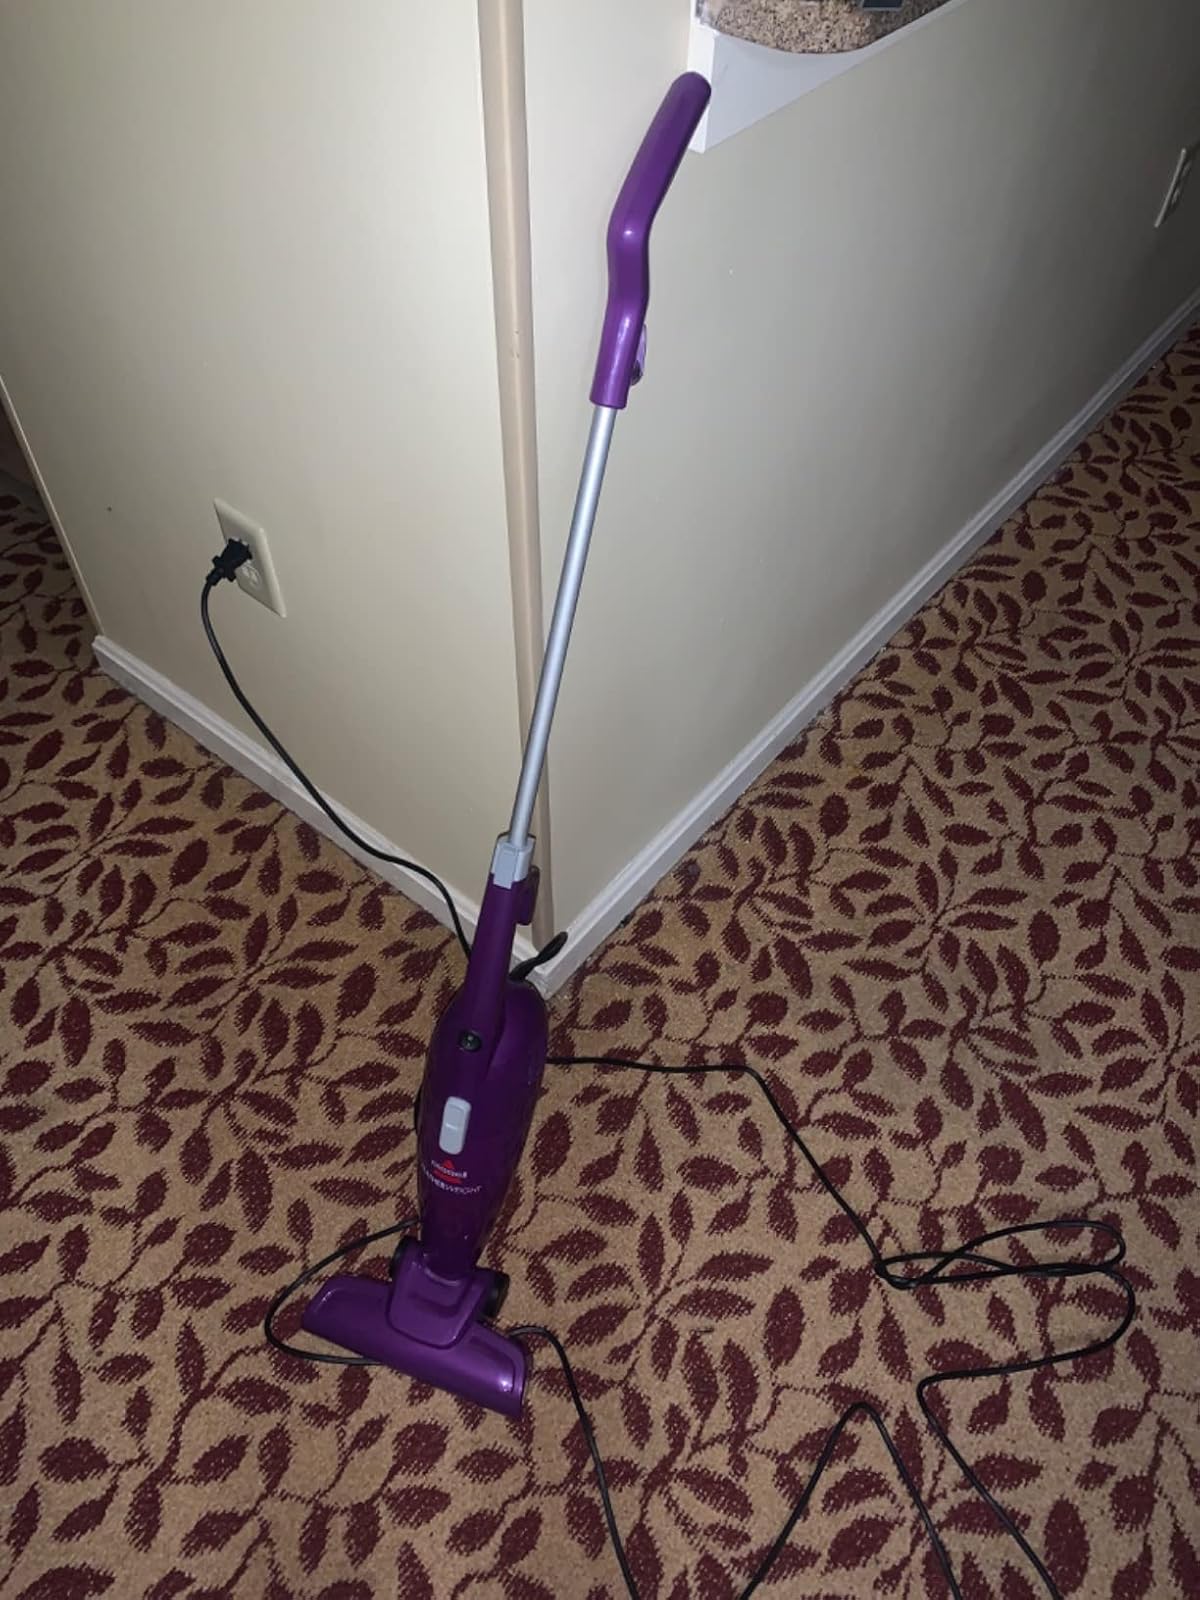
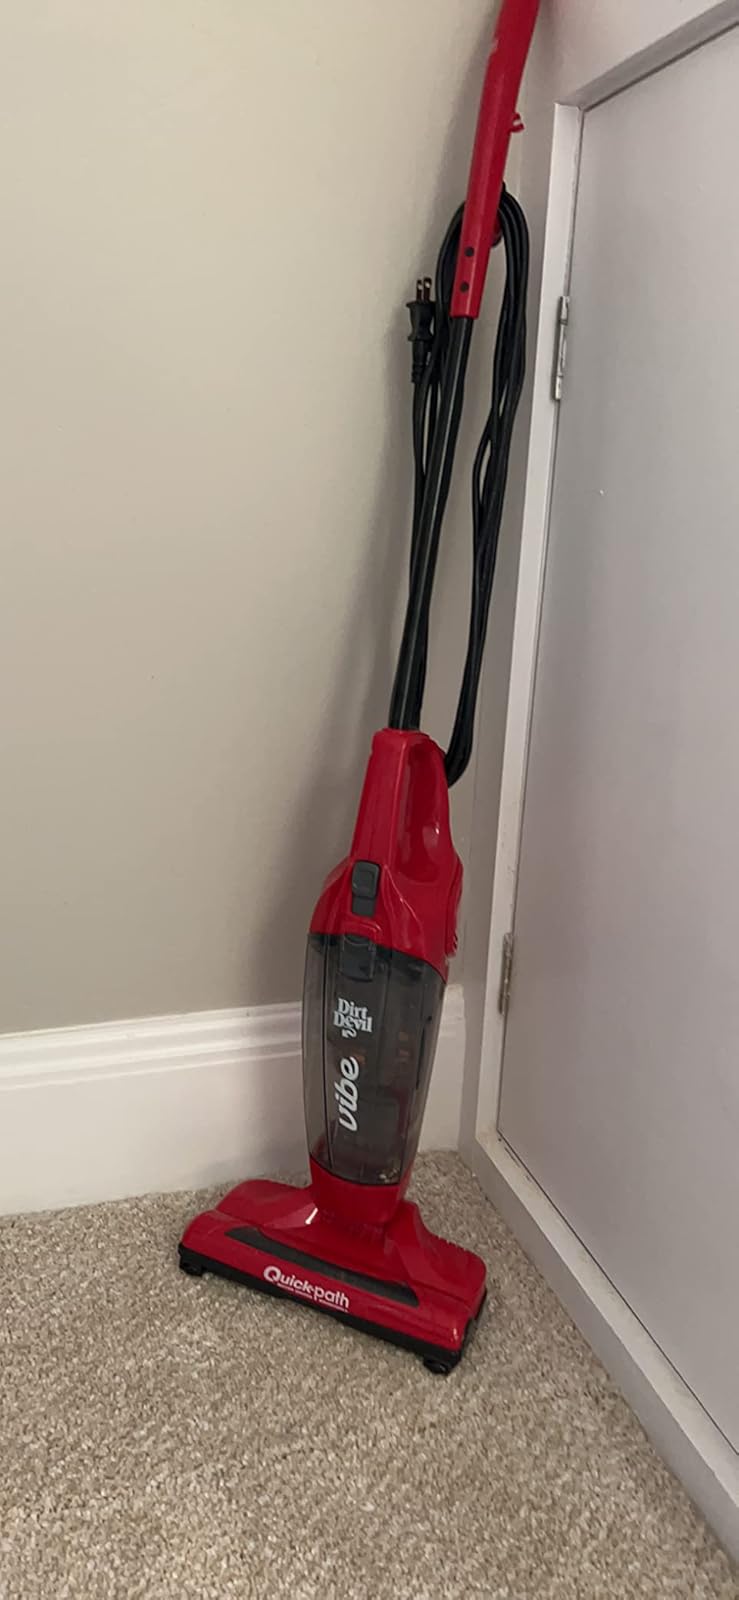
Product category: items_vacuum
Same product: no